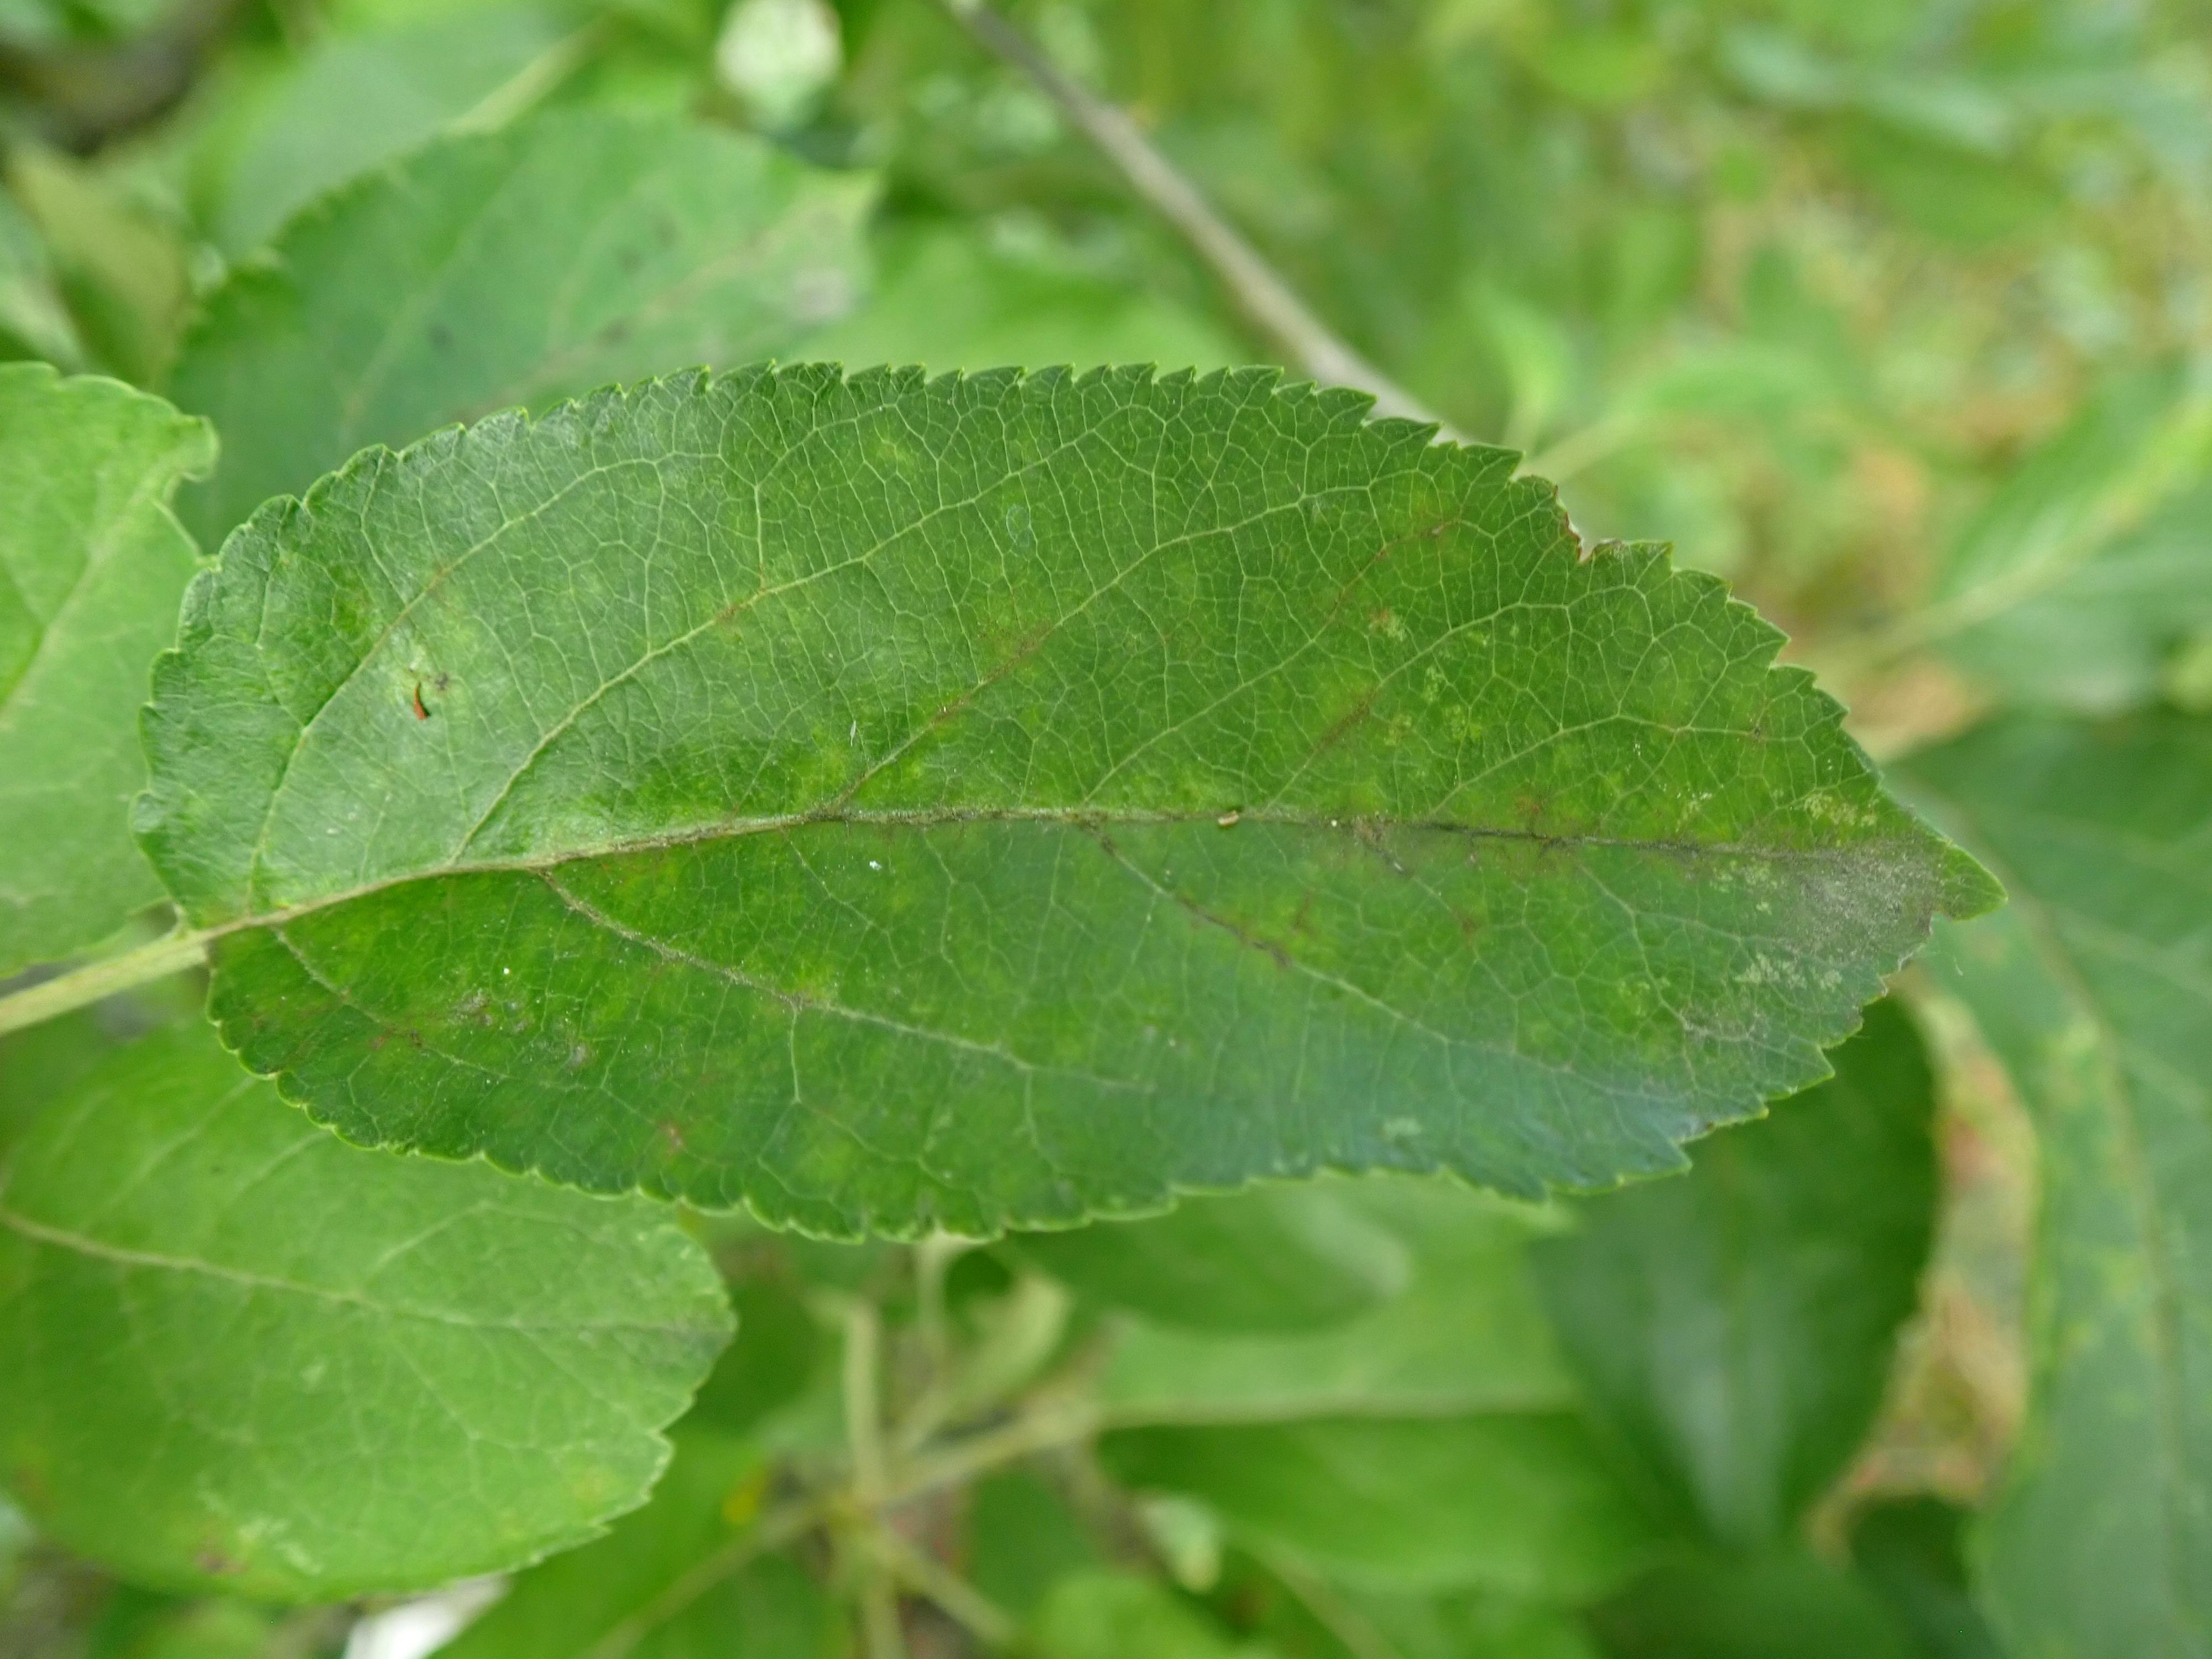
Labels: scab